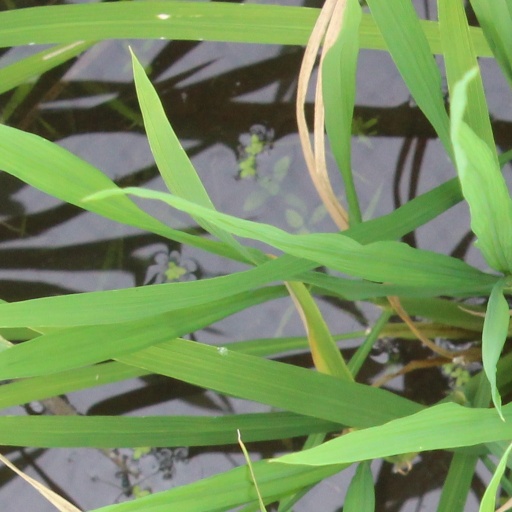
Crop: rice